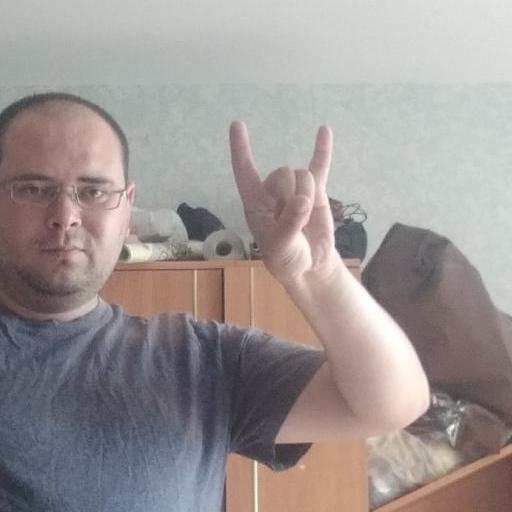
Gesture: rock